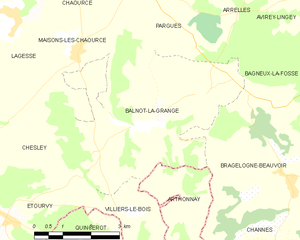
Carte des communes françaises: Balnot-la-Grange